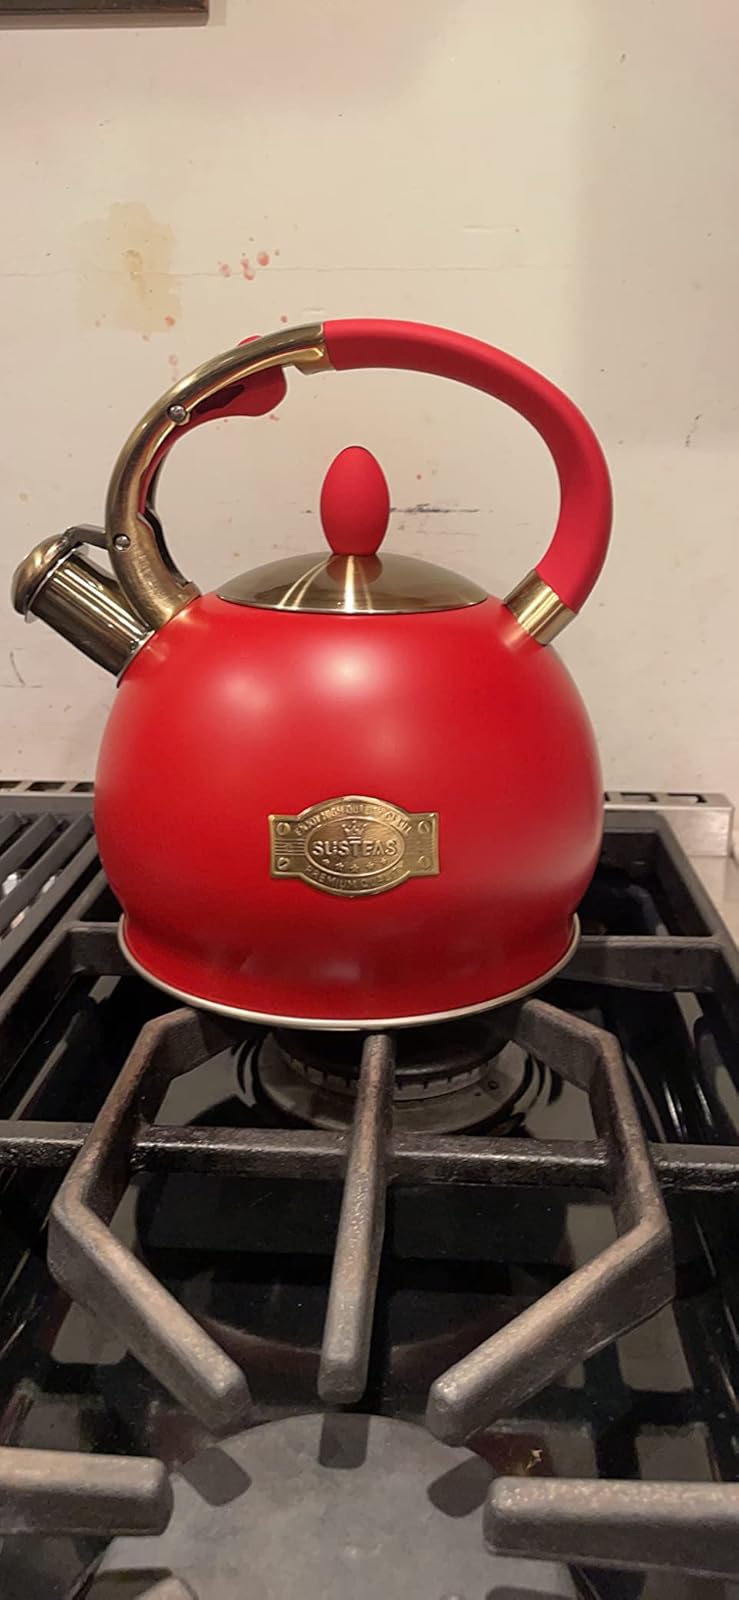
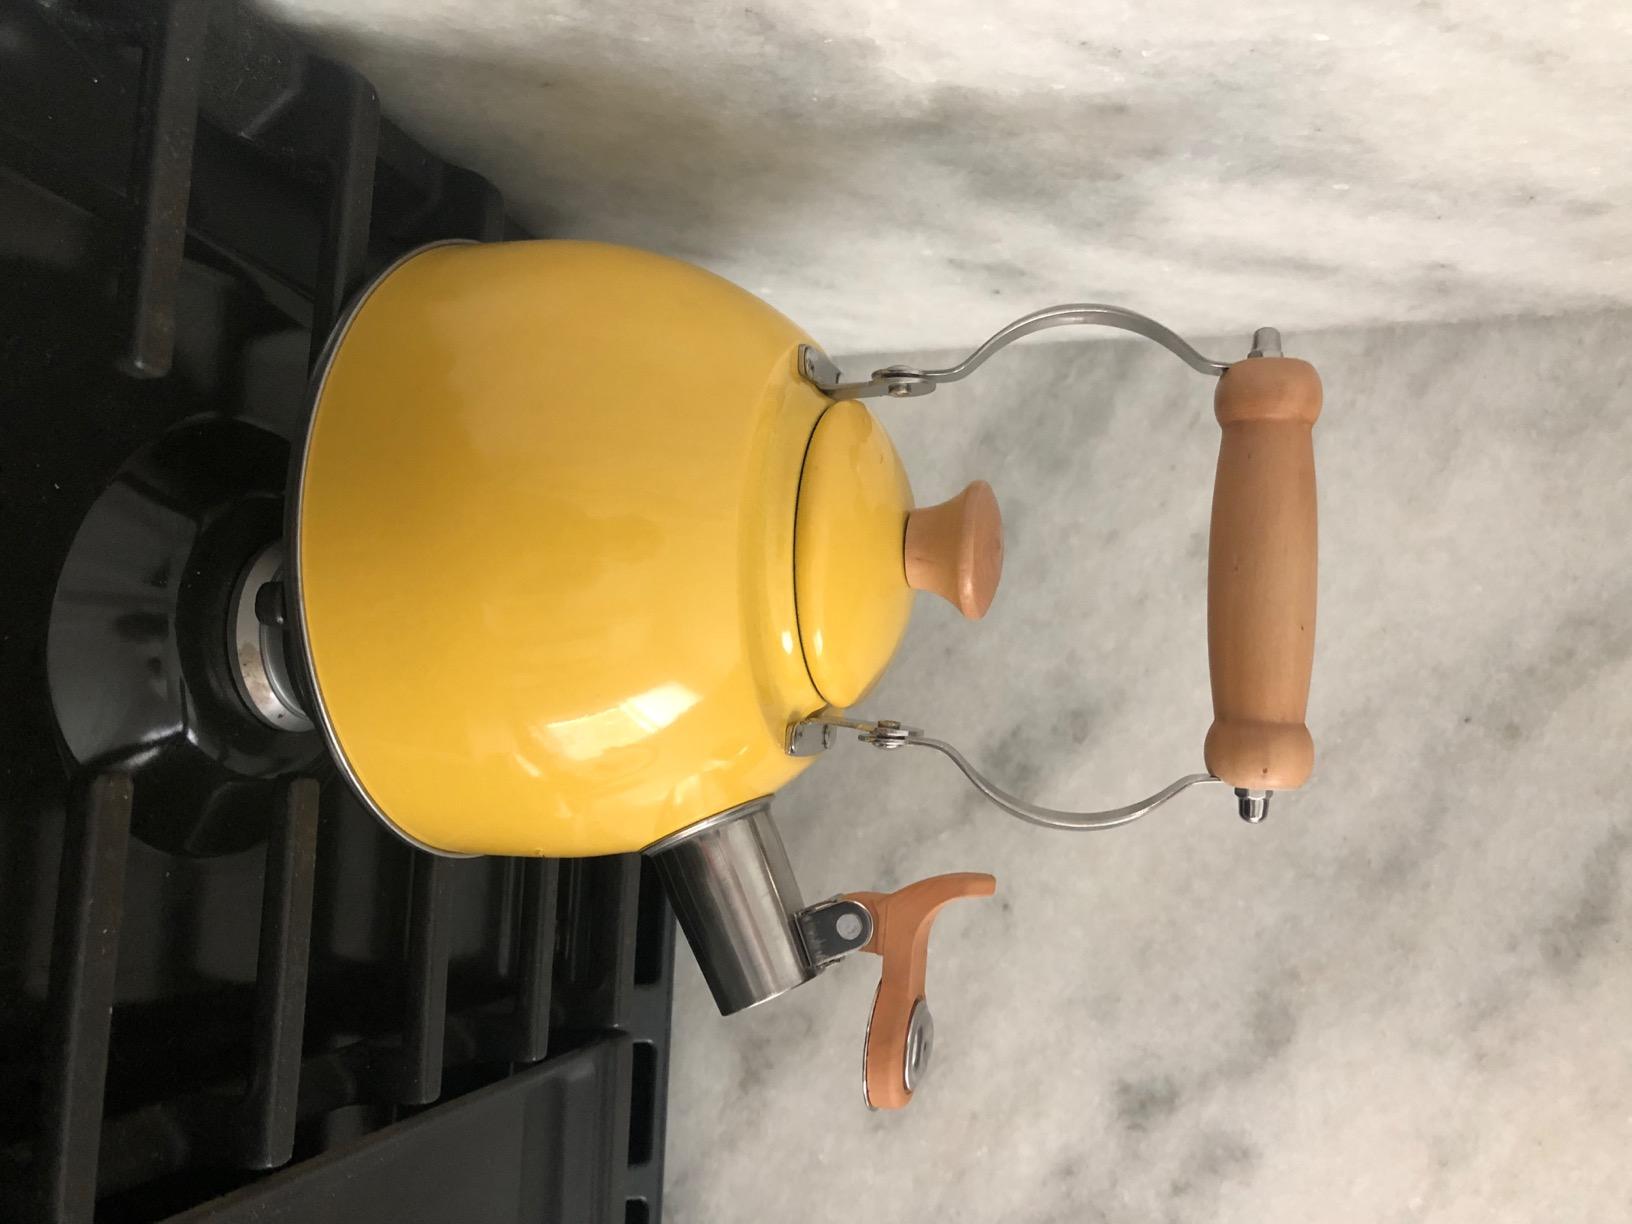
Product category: items_kettle
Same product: no